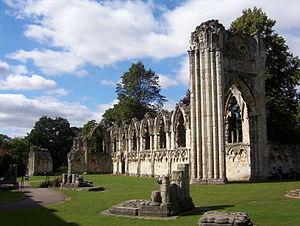
L’abbaye Sainte-Marie d’York est une ancienne abbaye de l’Ordre bénédictin, datée du XIᵉ siècle, située dans la ville britannique d’York, dans le comté anglais du Yorkshire du Nord. Ses ruines se trouvent dans les jardins du Museum d’York.